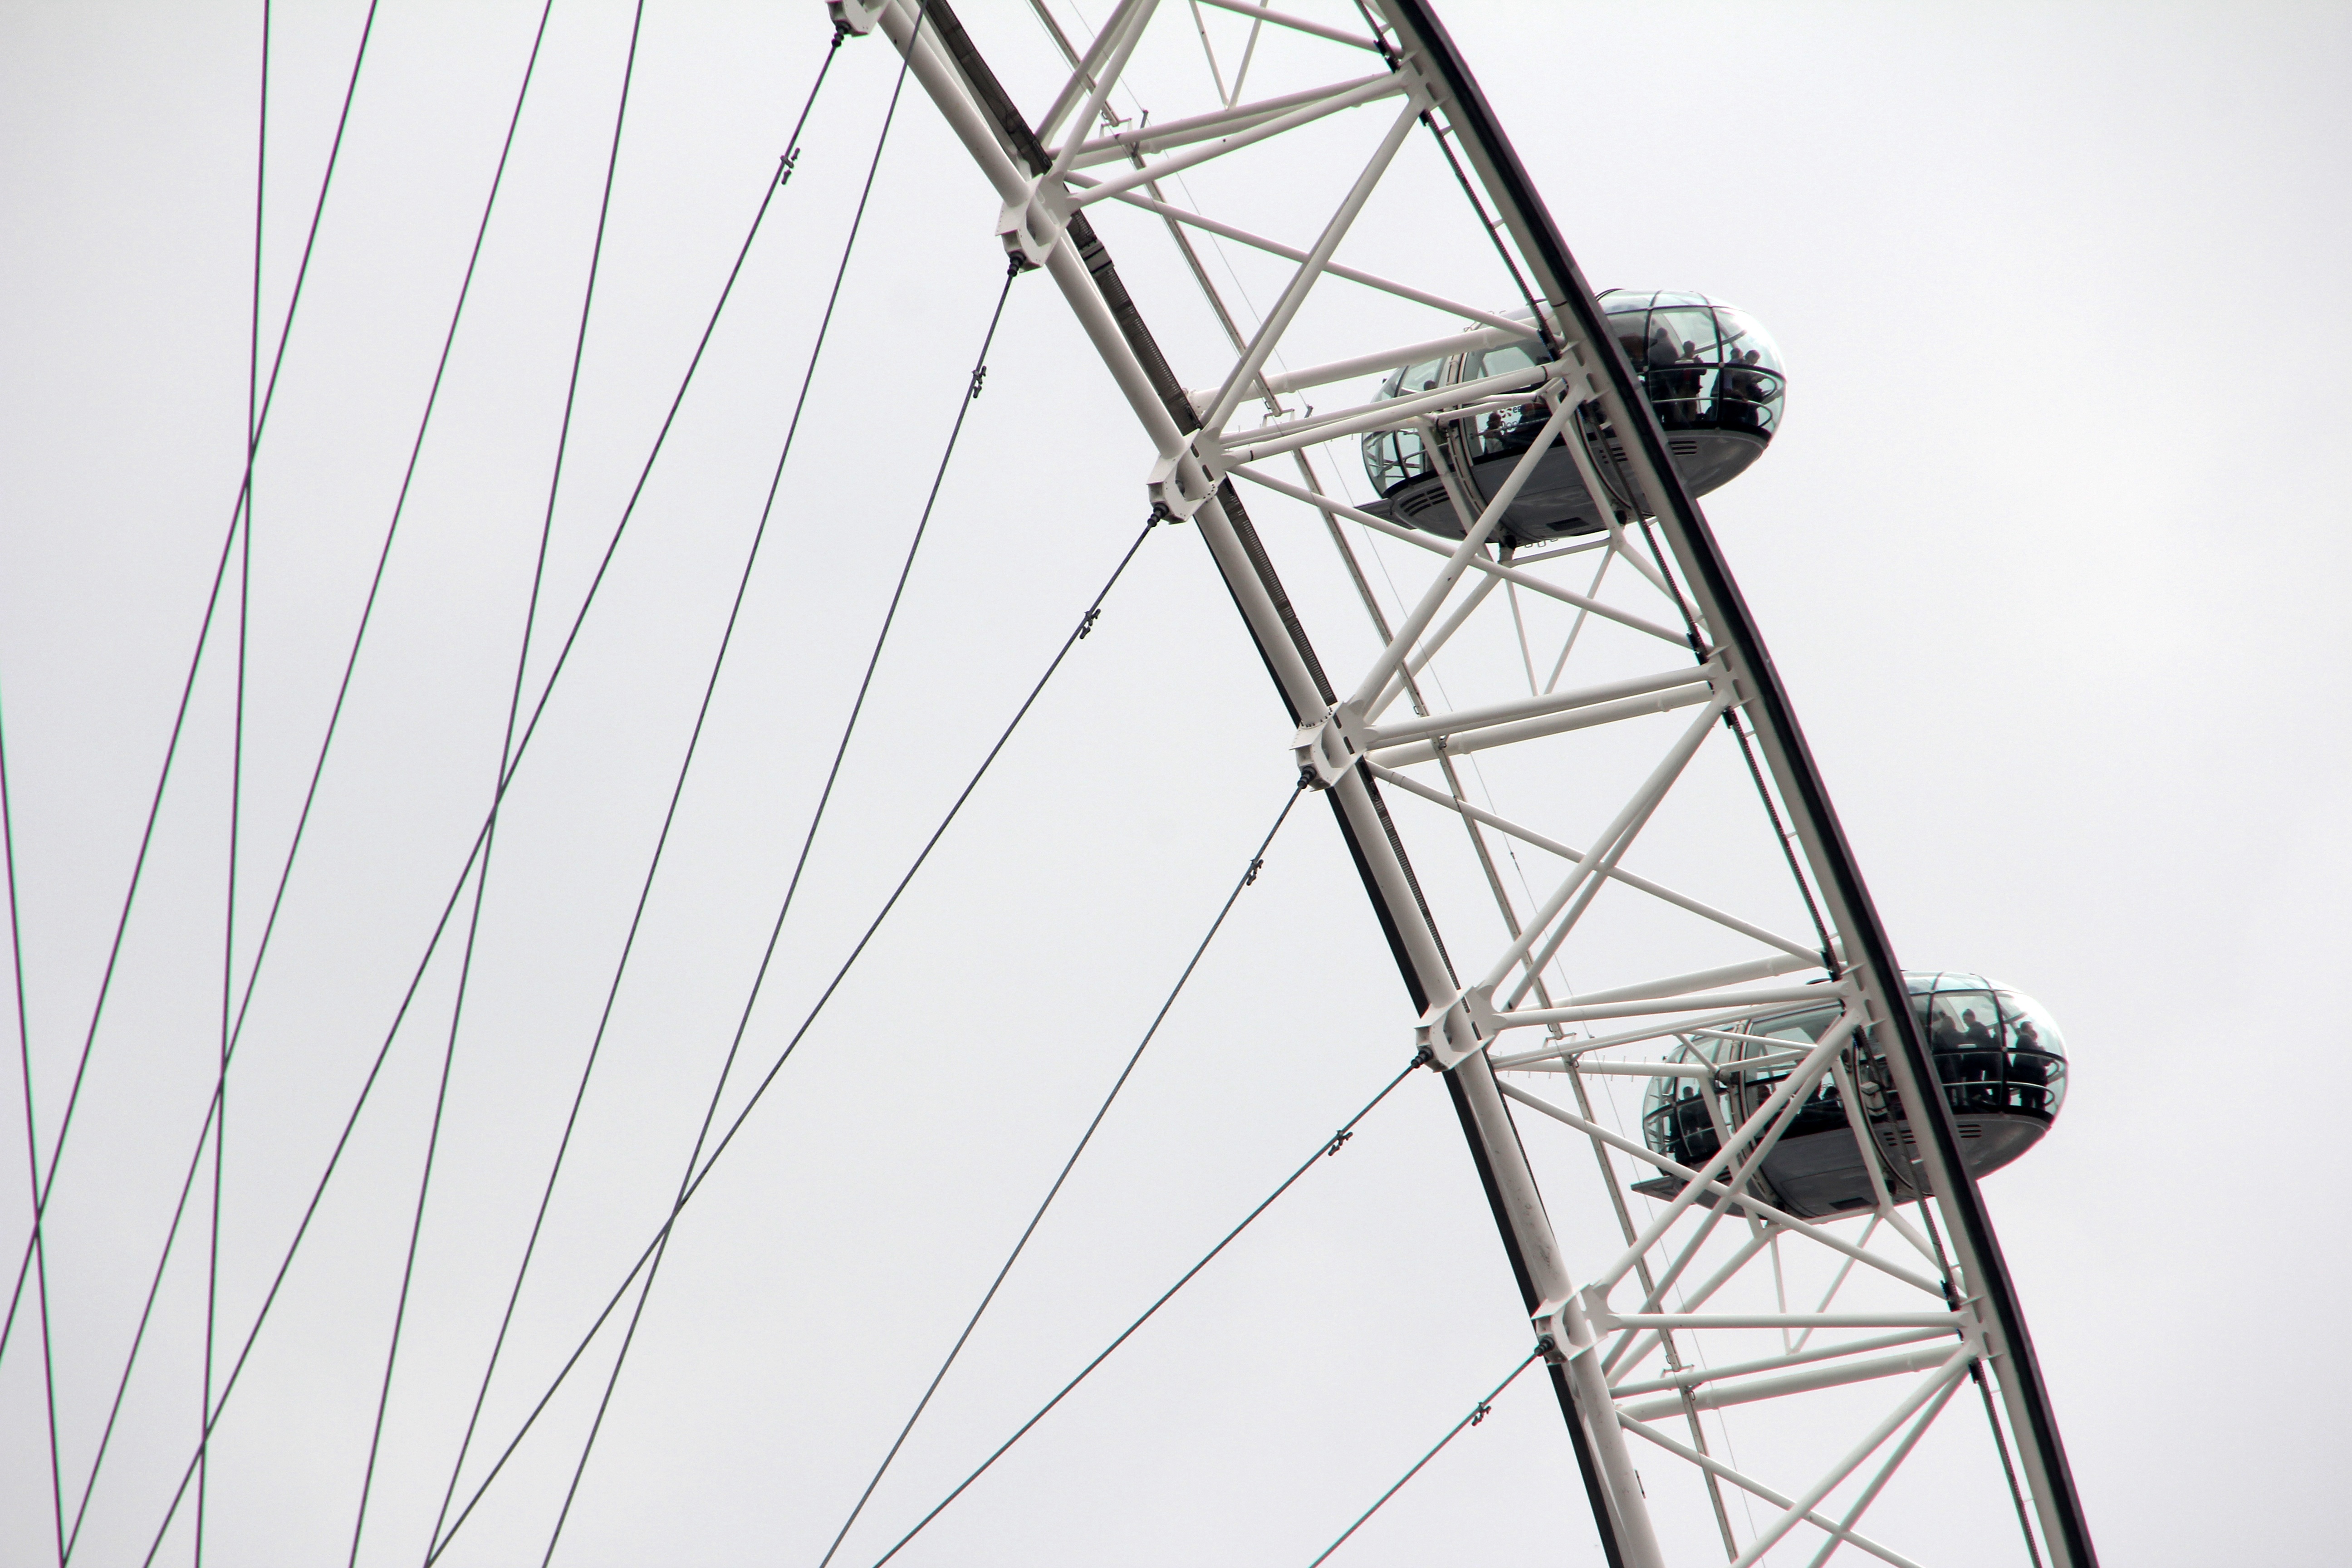
travel, line, vehicle, ferris wheel, tower, mast, landmark, sightseeing, electricity, tourism, places of interest, england, london, kingdom, tourist attraction, united kingdom, transmission tower, overhead power line